Powelltown, Victoria

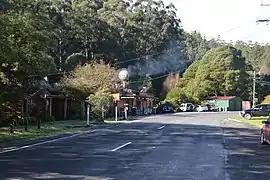
Main street

Powelltown is a town in Victoria, Australia, east of Melbourne's central business district, located within the Shire of Yarra Ranges local government area. Powelltown recorded a population of 214 at the 2021 census.